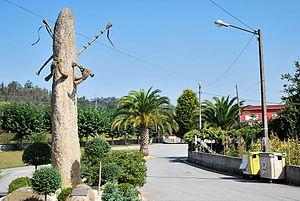
évocation de la musique locale
La Galice est une communauté autonome avec un statut de nation historique, située à l'extrémité nord-ouest de l'Espagne. Elle est entourée par la principauté des Asturies, la Castille-et-León, le Portugal, l'océan Atlantique et la mer Cantabrique. Elle recouvre une superficie de 29 574 km² et sa population est estimée à 2 765 940 habitants en 2013.